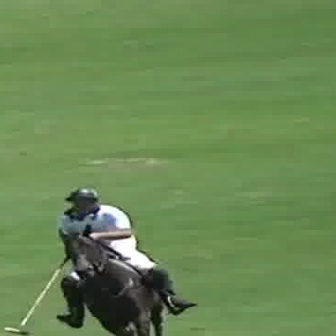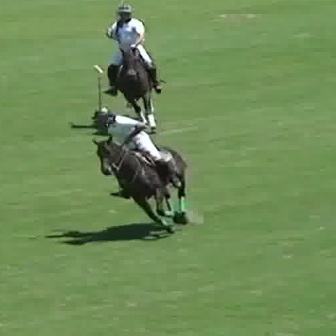
  Please identify the target specified by the bounding box [54,186,196,327] in the first image and locate it in the second image. Return the coordinates in [x_min,y_min,x_max,y_max] format.
Answer: [90,106,183,199]